Hazel Farris

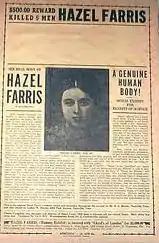
Poster to promote "Hazel the Mummy"

Hazel Farris (c. 1880 – December 20, 1906) was an American woman whose purported mummified remains traveled the American South and were displayed for decades at the Bessemer Hall of History in Bessemer, Alabama as Hazel the Mummy. After appearing in a television documentary, her remains were cremated by her Nashville owners.